Kingsley Holgate

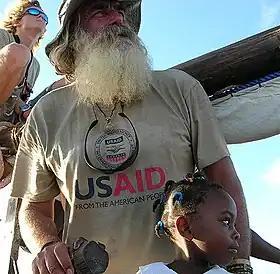
Kingsley Holgate

Kingsley Holgate (born 28 February 1946 in Natal) is a South African explorer, humanitarian and author. A fellow of the Royal Geographical Society, he has been described by Getaway Magazine as "the most travelled man in Africa" and has modelled himself on David Livingstone. Holgate has also written several books about his expeditions and fronted several National Geographic documentaries.